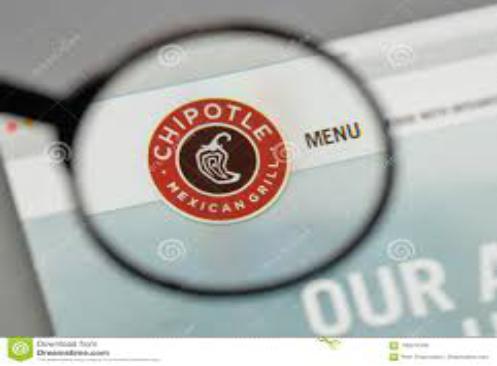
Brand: Chipotle Mexican Grill-2
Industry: Clothes